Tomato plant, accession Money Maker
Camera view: vertical (180 deg); turntable rotation: 120 degrees
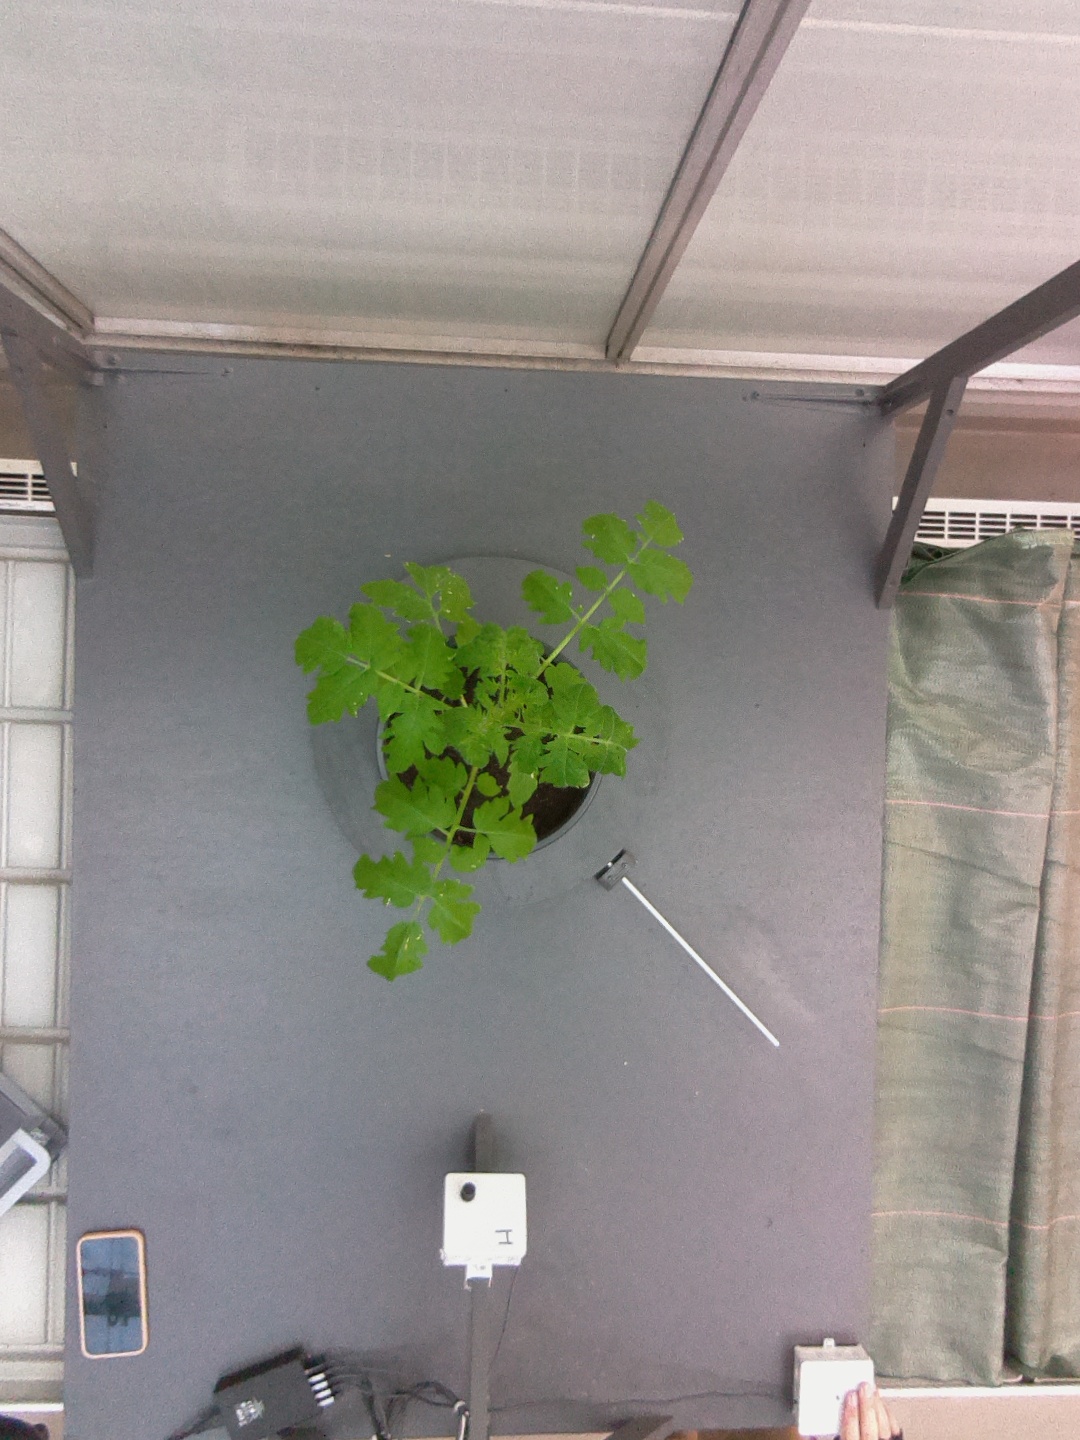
BBCH growth stage 13: 6 of true leaves visible